Malo (Solomon Islands)

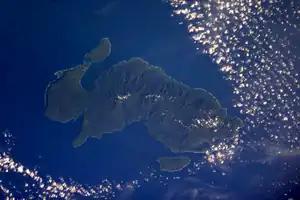
Malo is to the northwest of Nendö Island

Malo (also known as Temotu Neo) is an island in Temotu Province, Solomon Islands. The large neighbouring island is Nendö.